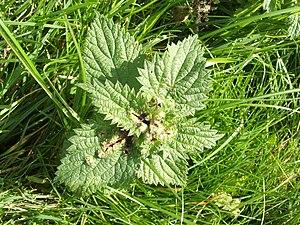
Dasineura urticae, la cécidomyie de l'ortie, est une espèce d'insectes diptères nématocères de la famille des Cecidomyiidae, dont la plante hôte est l'ortie.